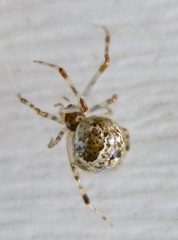
Species: Parasteatoda_tepidariorum